To Cut a Long Story Short

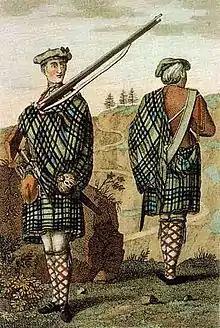
The band wore tartan military dress similar to these Highland soldiers for the music video and their first appearance on "Top of the Pops".

Hadley recalled that the music video budget was "tight, around £5,000, which wasn't much", so they needed to shoot on videotape and use a location nearby. The band mimed a performance at the London Dungeon, then located in Tooley Street, and director Brian Grant, completed filming in one day. The lead singer was nervous and appreciated having a pair of binoculars to hold on to; he had no idea of what to do with his hands other than hold a cigarette, which would have been problematic as the BBC made them remove footage of people who were smoking. Shots of the band performing were interwoven with scenes of three Blitz friends playing cards and two young women who were also club regulars were dancing. Kemp felt their first video was "an opportunity to capture some of the flavour of who we were" and explained the band wore Culloden and Edwardian Scottish military regalia, which included a few tartan items. He said Hadley's binoculars were "meant to accentuate the battledress look and imply, I suppose, that we had the future in our sights."